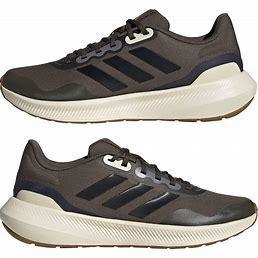
Brand: Adidas
Model: Runfalcon